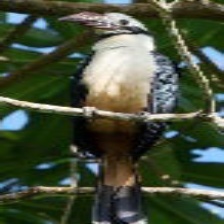
Species: VISAYAN HORNBILL
Scientific name: PENELOPIDES PANINI
ImageNet parent category: hornbill